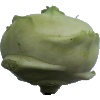
Label: kohlrabi